Thomas Nicholls (sculptor)

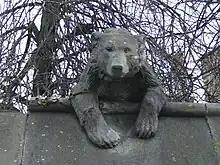
The Bear – one of Nicholls's sculptures for the Animal Wall

Nicholls was born in Westminster, London around the year 1825. In 1858, he began a long partnership with the architect William Burges, beginning with Burges's commission for the embellishment of Gayhurst House in Buckinghamshire for Lord Carrington. Nicholls went on to assist Burges in his first major commission, Saint Fin Barre's Cathedral, Cork subsequently following him to Cardiff, working on both Cardiff Castle and Castell Coch, the fantasy palaces Burges constructed for John Crichton-Stuart, 3rd Marquess of Bute.